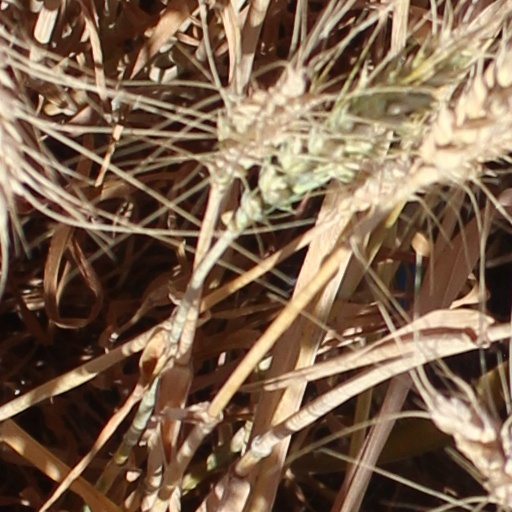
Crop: wheat